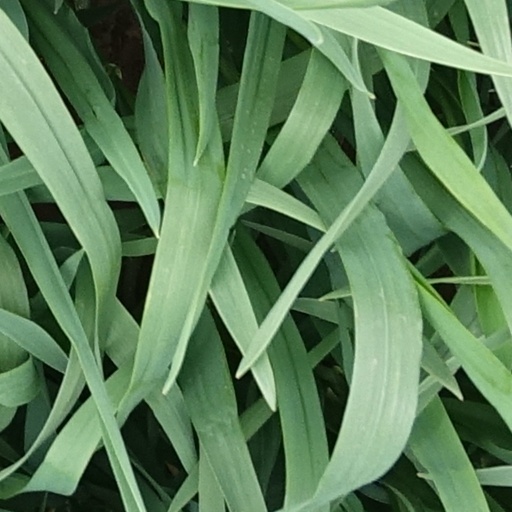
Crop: wheat